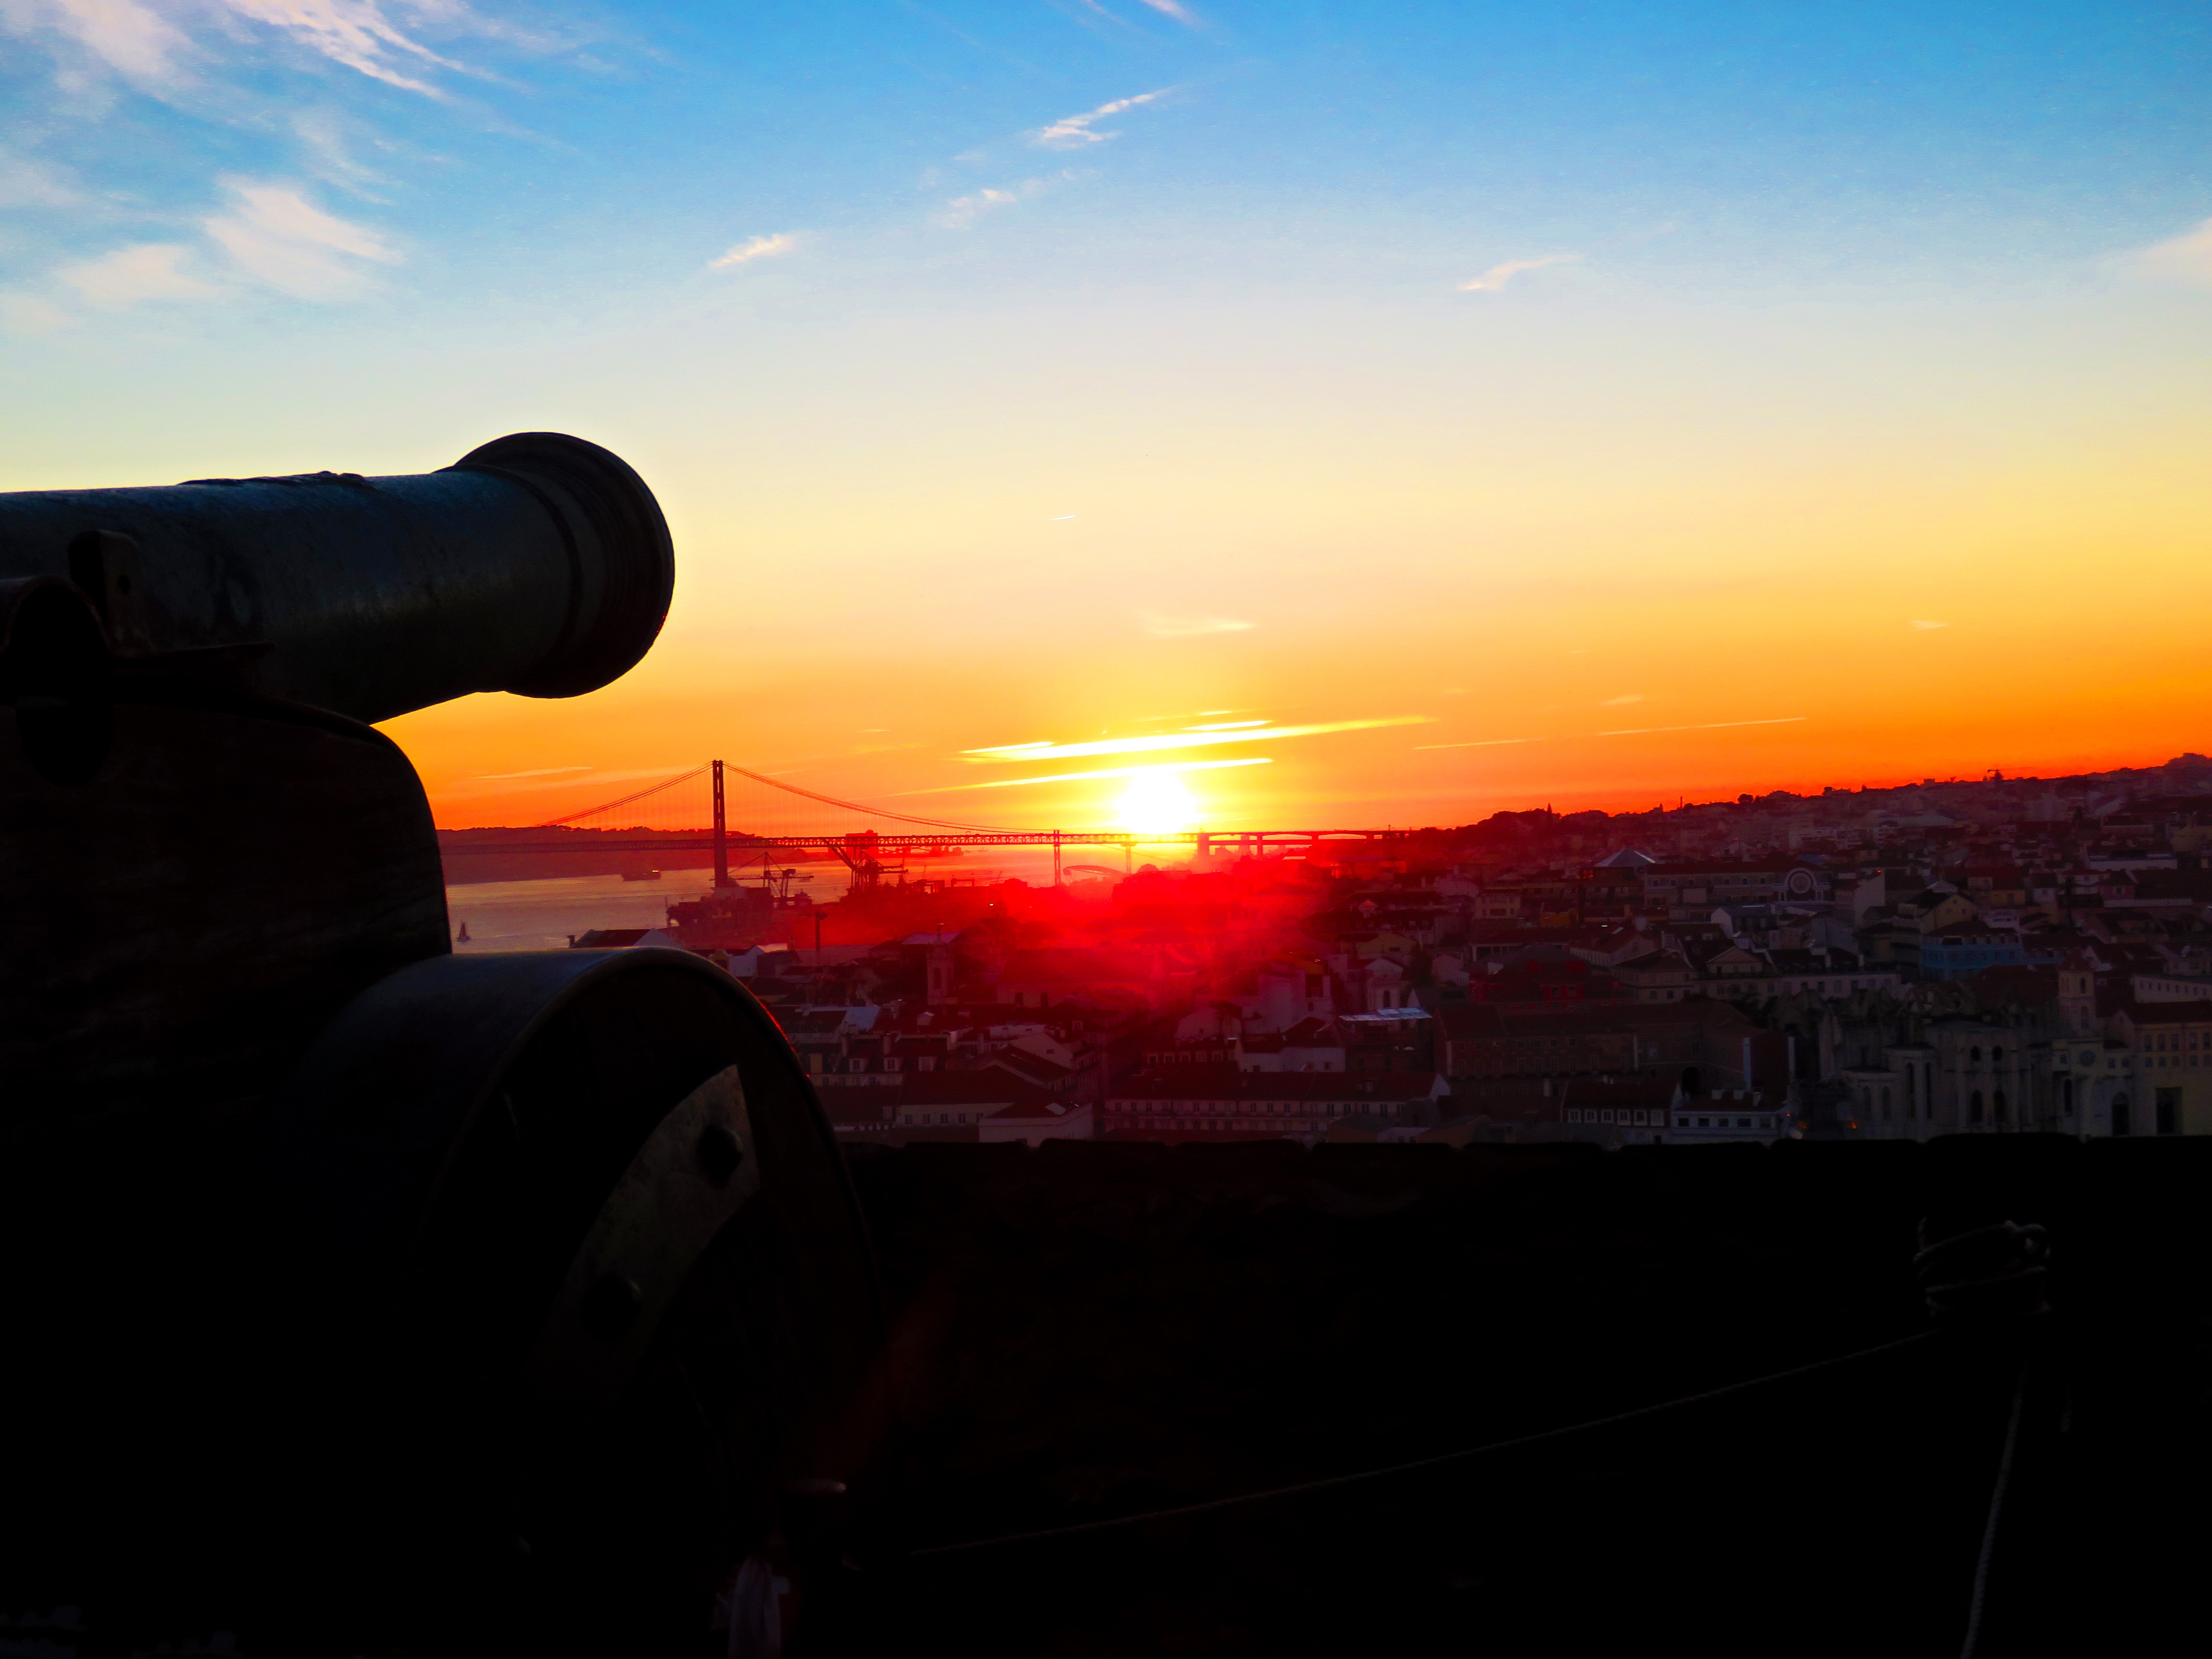
landscape, light, sky, sun, sunrise, sunset, sunlight, morning, dawn, dusk, evening, cannon, afternoon, eventide, atmosphere of earth